Cape Feare

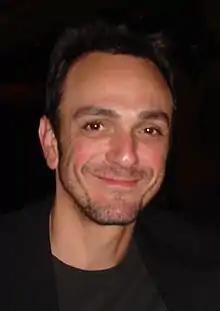
Cast member Hank Azaria considers "Cape Feare" his favorite episode.

"Cape Feare" is considered one of the darkest and one of the best episodes of "The Simpsons". Scenes which changed the ultimate feel of the storyline involved Bob nearly killing Bart by cornering him along with tying up the rest of the family, along with the bloody tone at the beginning due to Bob sending Bart those letters. With these particular reasons, many consider this episode as one of the best in the show. According to Matt Groening, people often include this episode among their top 10 favorites. In "Entertainment Weekly"'s top 25 "The Simpsons" episodes ever, it was placed third. To celebrate the show's 300th episode "Barting Over", "USA Today" published a top 10 chosen by the webmaster of The Simpsons Archive, which had this episode at a ninth place. In 2006, "IGN" named "Cape Feare" the best episode of the fifth season. "Vanity Fair" called it the show's fourth-best episode in 2007, as "this episode's masterful integration of filmic parody and a recurring character puts it near the top." James Walton of "The Daily Telegraph" characterized the episode as one of "The 10 Best "Simpsons" TV Episodes", while the "Herald Sun" placed it in their ""The Simpsons" Top 20". Karl Åkerström of the Swedish newspaper "Borås Tidning" called it his "all-time favorite" episode of the show. Michael Moran of "The Times" and Emily VanDerWerff of "Slant Magazine" both ranked "Cape Feare" as the fourth-best in the show's history. Cast member Hank Azaria cited this episode as his favorite in the series.